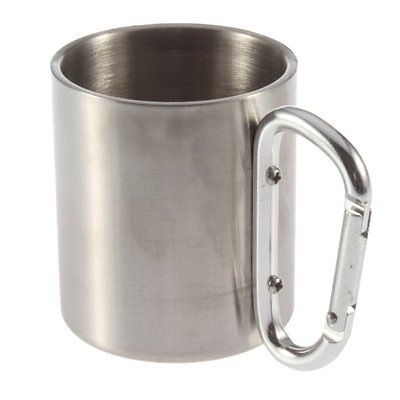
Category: mug